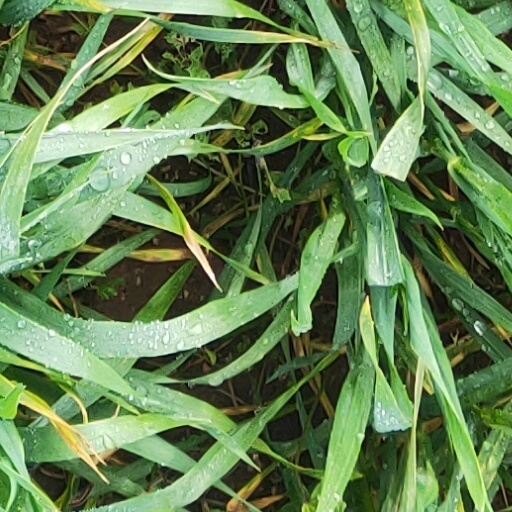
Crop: wheat